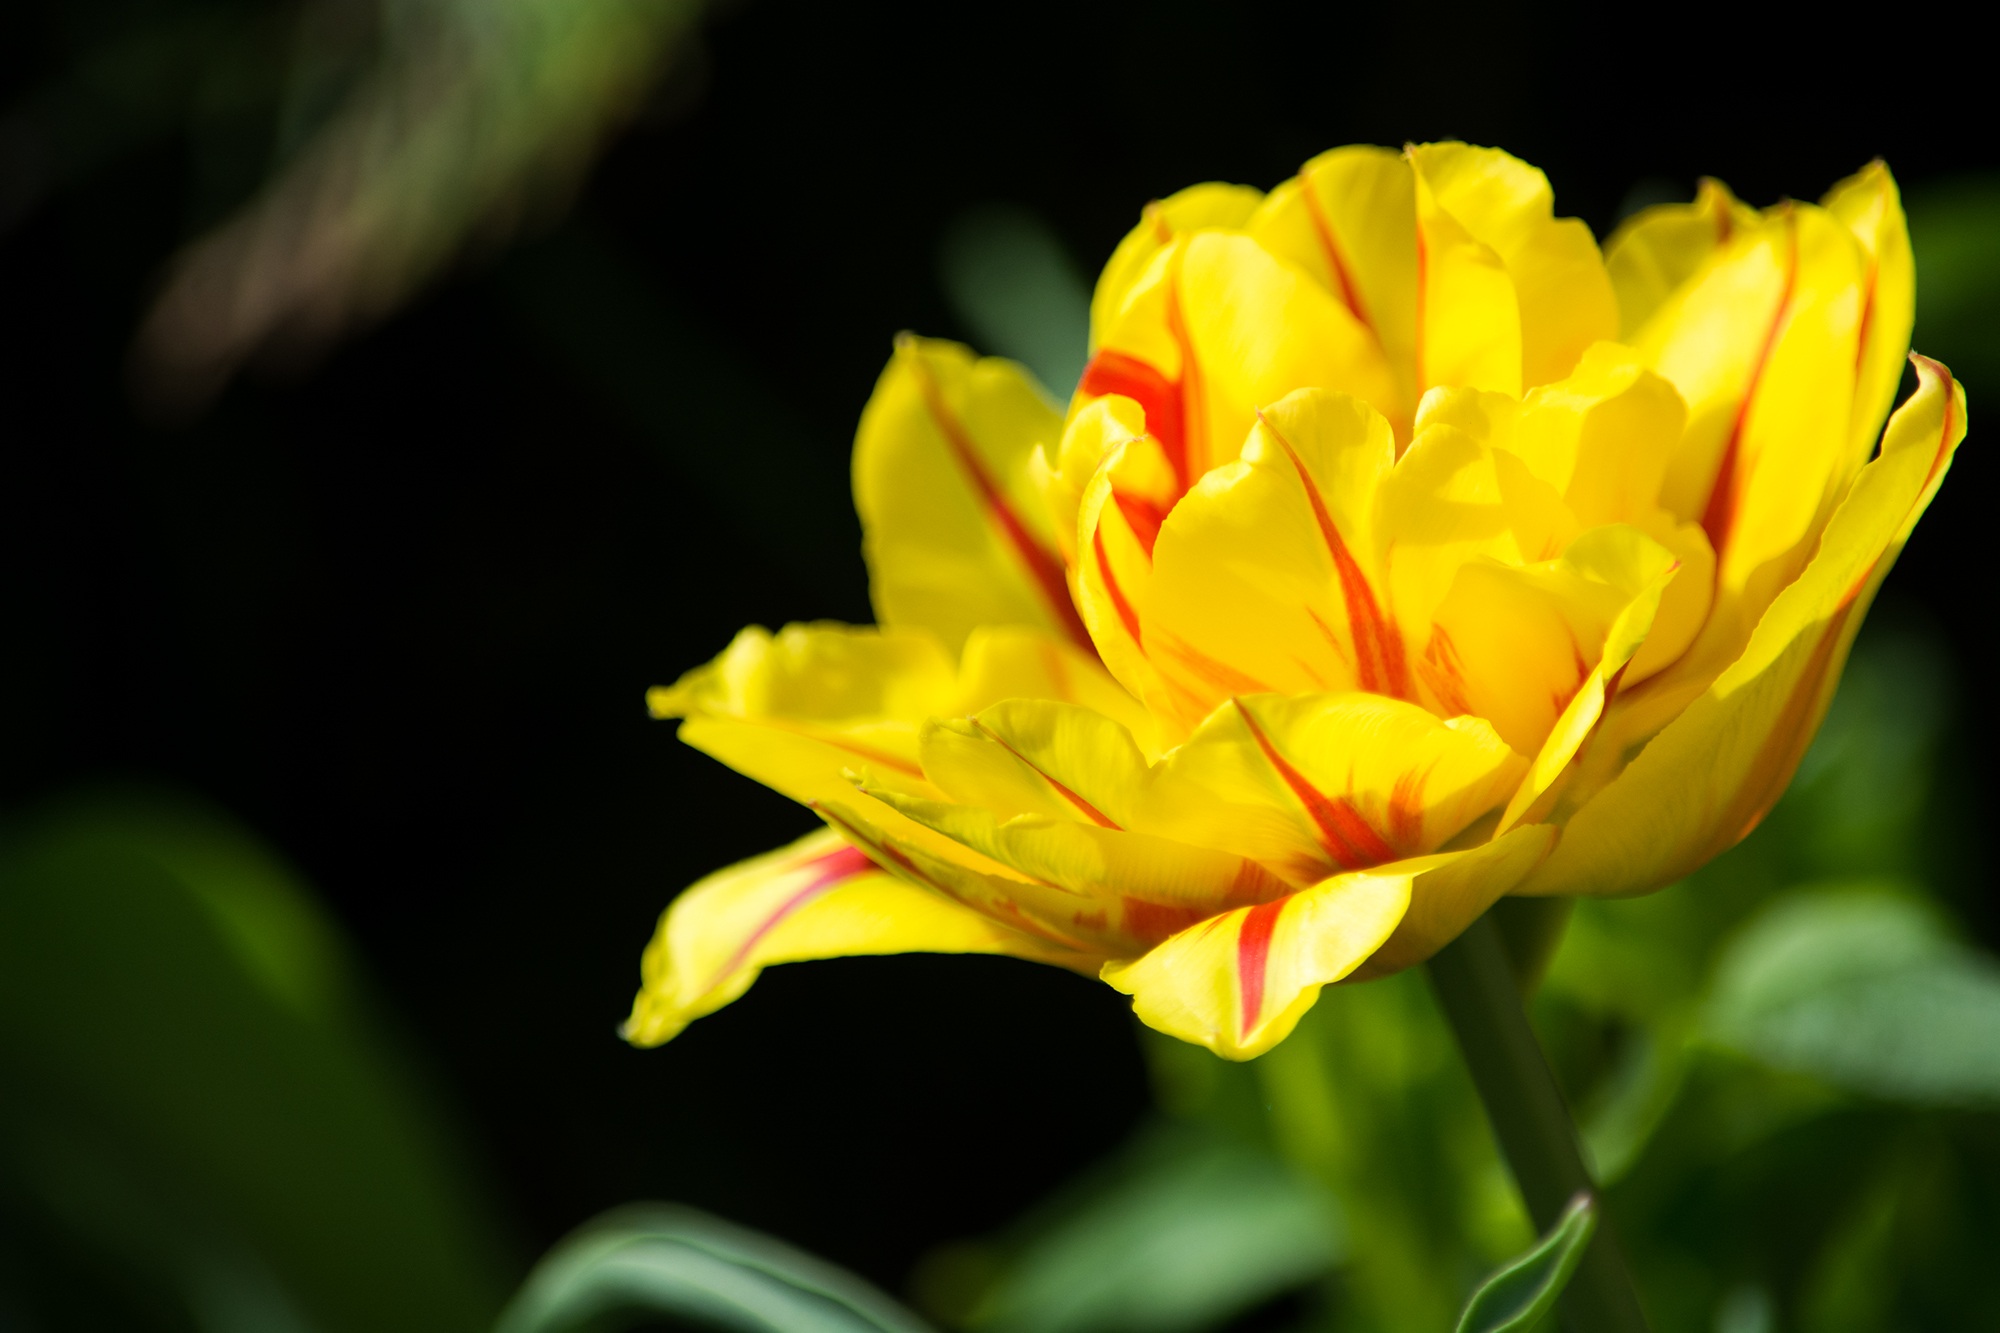
nature, blossom, plant, sun, photography, flower, petal, bloom, tulip, green, botany, yellow, garden, close, flora, wildflower, close up, petals, gorgeous, spring flower, full bloom, macro photography, in the garden, flowering plant, schnittblume, yellow red, yellow tumor, plant stem, land plant